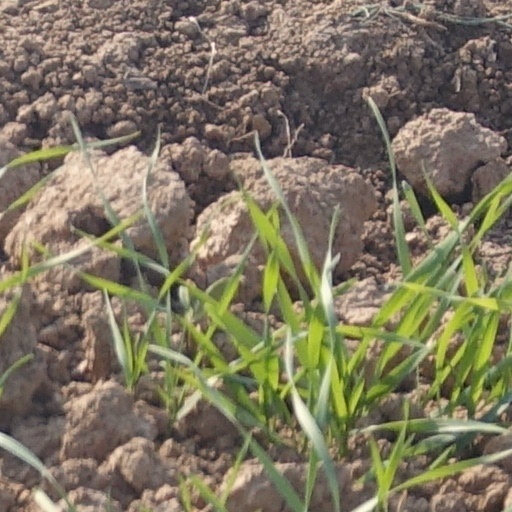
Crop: wheat